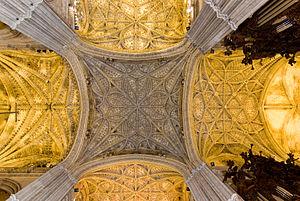
Détail des voûtes au niveau de la chapelle principale (Cathédrale de Séville, Espagne) Español: Detalle de las bóvedas delante de la capilla mayor (Catedral de Sevilla, España)
Juan Gil de Hontañón était un maître d'œuvre espagnol, premier d'une dynastie d'architectes du XVIᵉ siècle.